Question: Where is the platform?
Tambaya: A ina dandamalin yake?
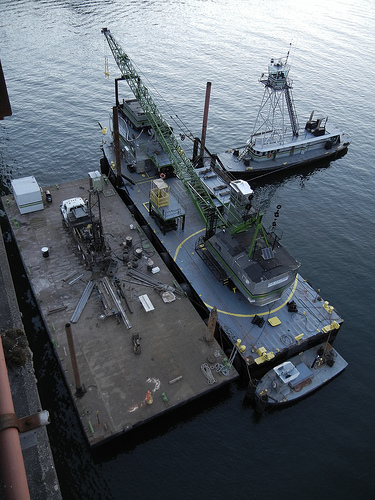
Answer: In the ocean.
Amsa: A cikin tekun.